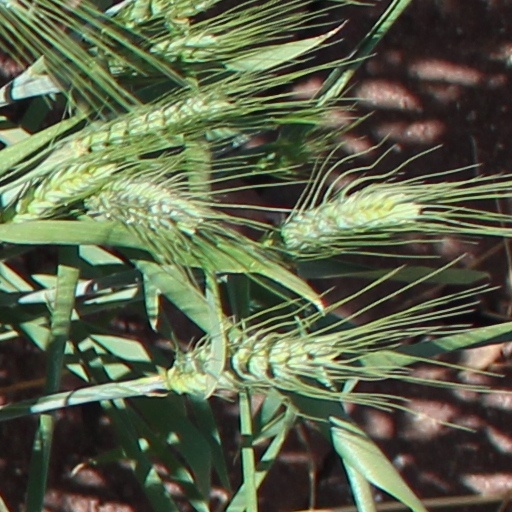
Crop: wheat